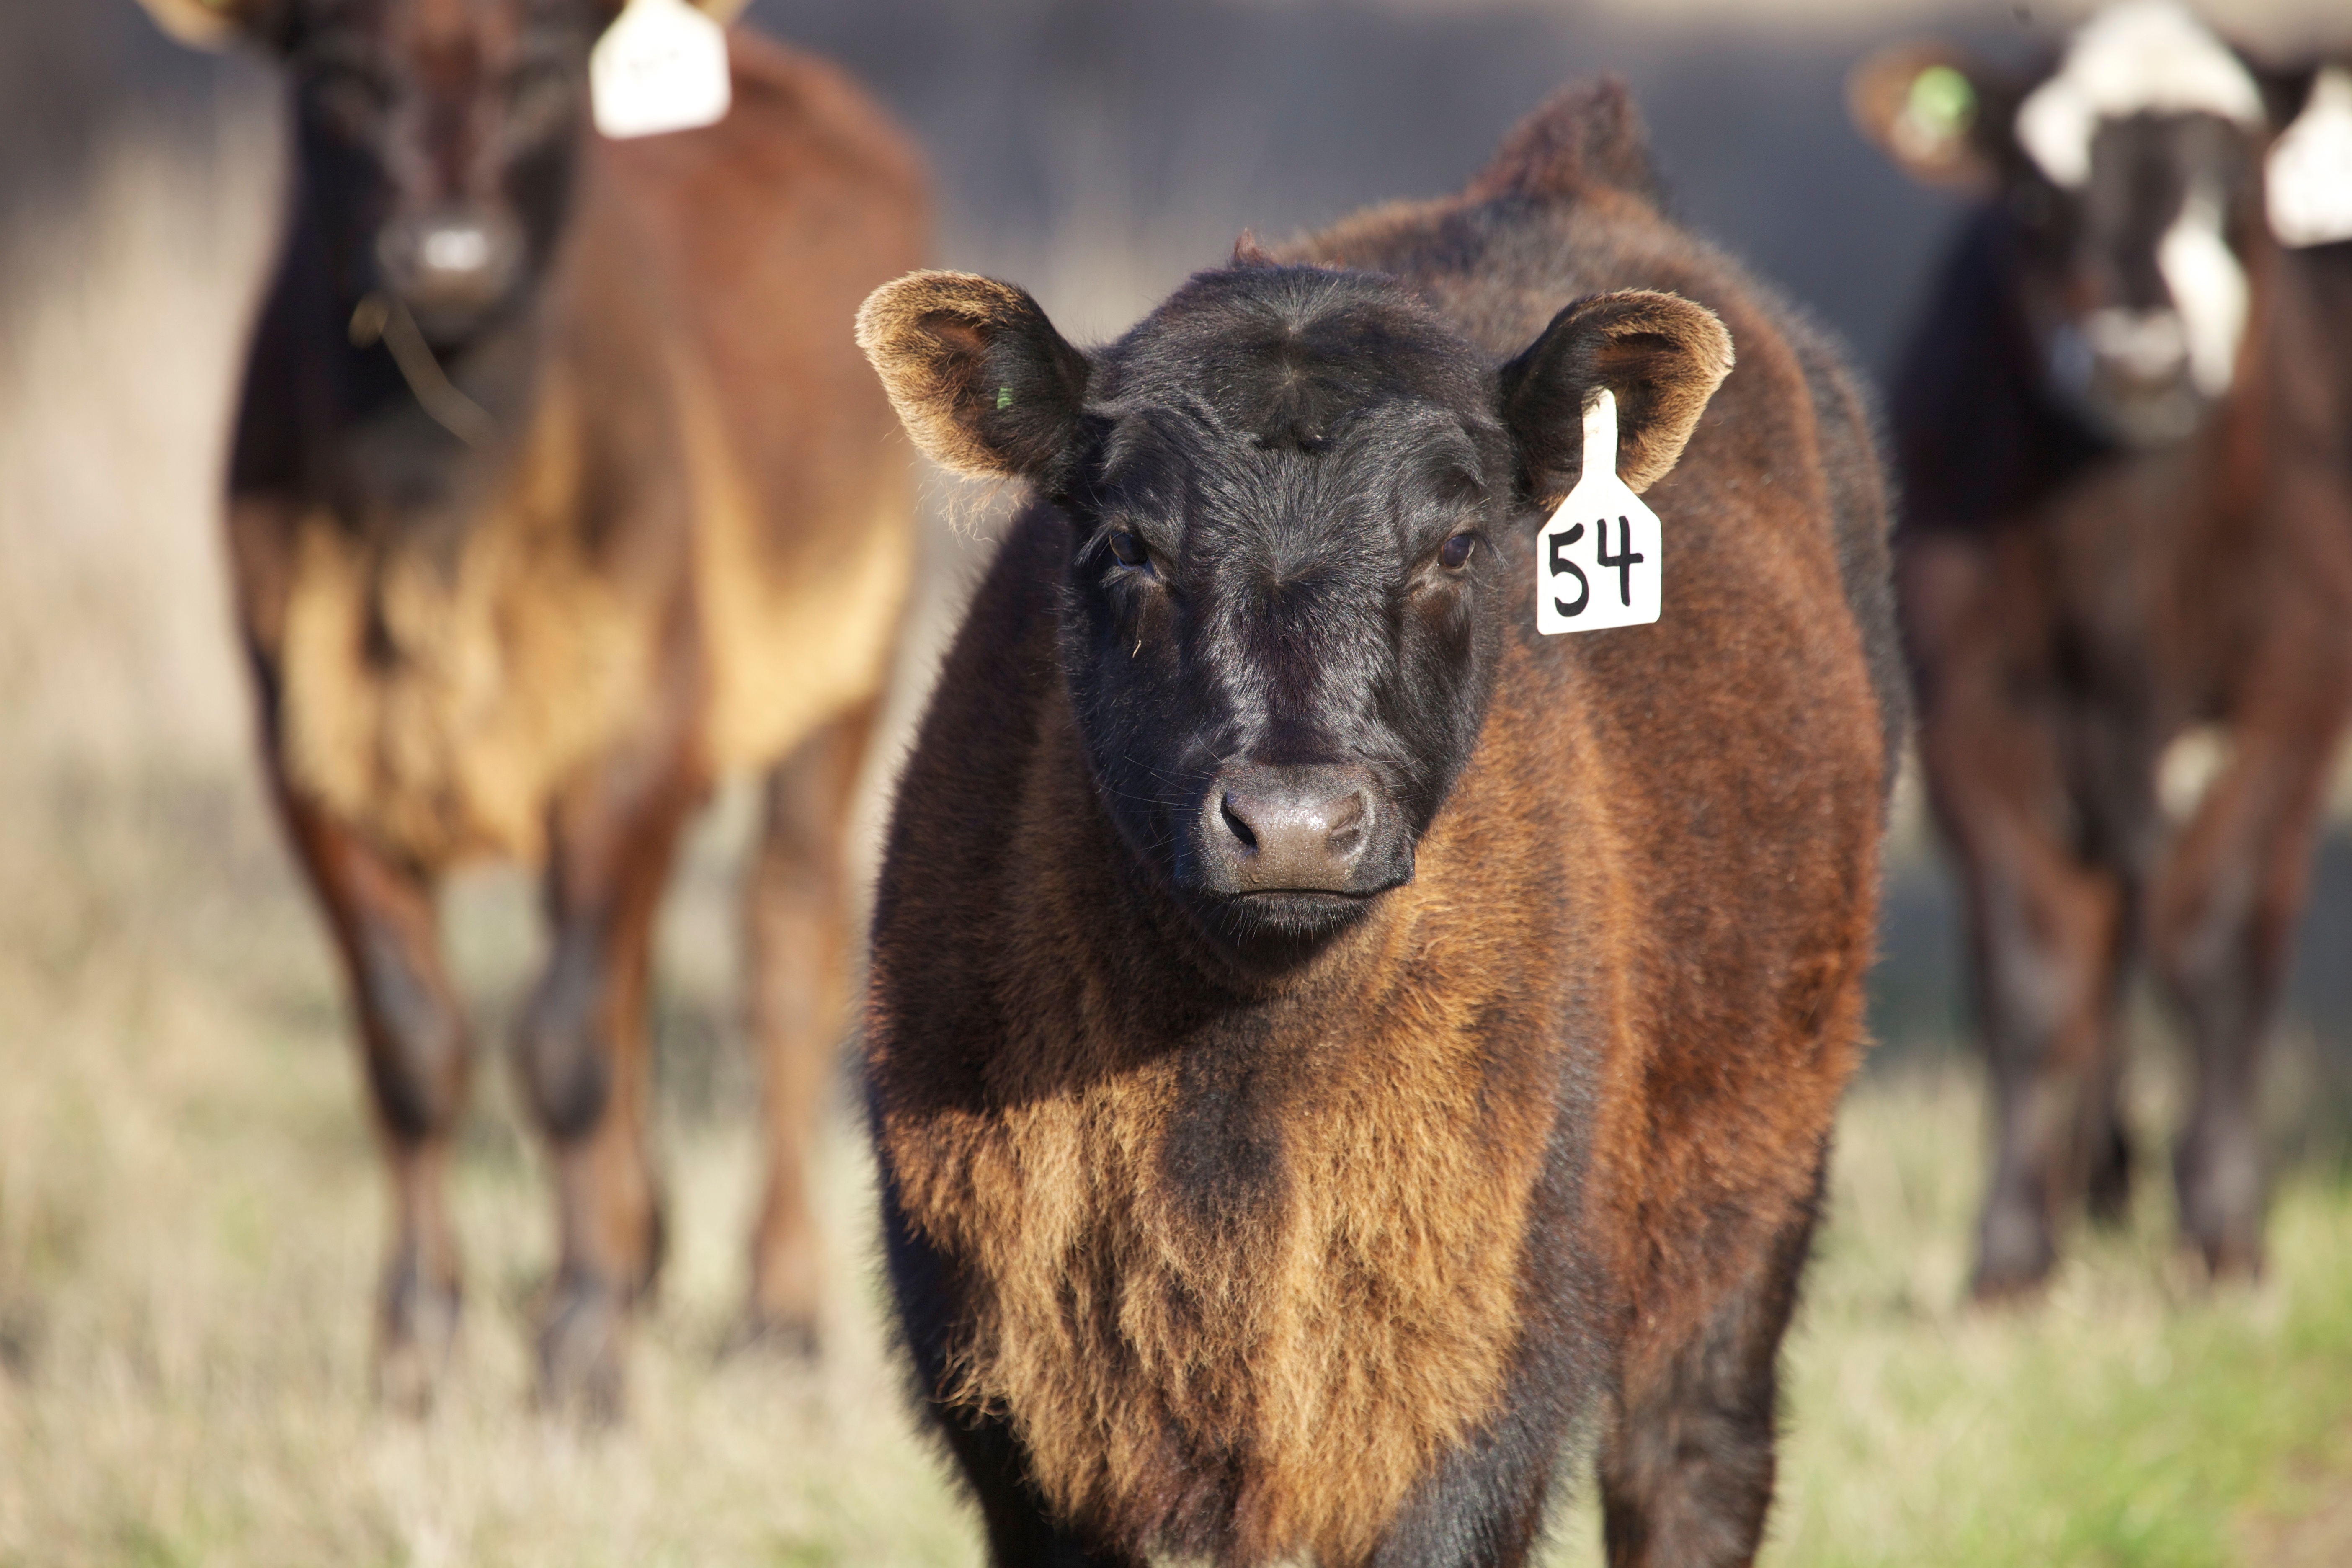
wildlife, herd, pasture, grazing, sheep, mammal, fauna, vertebrate, sheeps, cattle like mammal, mustang horse, cow goat family